Lee Jae-kyoo

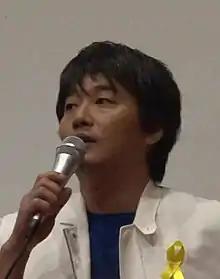

Lee Jae-kyoo (born October 7, 1970) is a South Korean television and film director. Lee directed the television series, "Damo" (2003), "Fashion 70's" (2005), "Beethoven Virus" (2008), "The King 2 Hearts" (2012) and "All of Us Are Dead" (2022), as well as the films "The Influence" (2010), "The Fatal Encounter" (2014) and Intimate Strangers (2018).